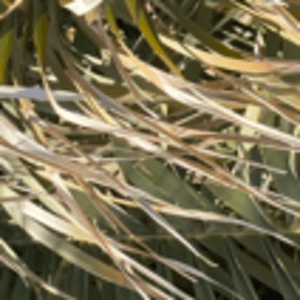
Label: Rachis Blight